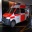
Label: ambulance